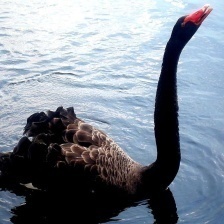
Species: BLACK SWAN
Scientific name: CYGNUS ATRATUS
ImageNet parent category: black_swan